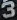
Number: 3